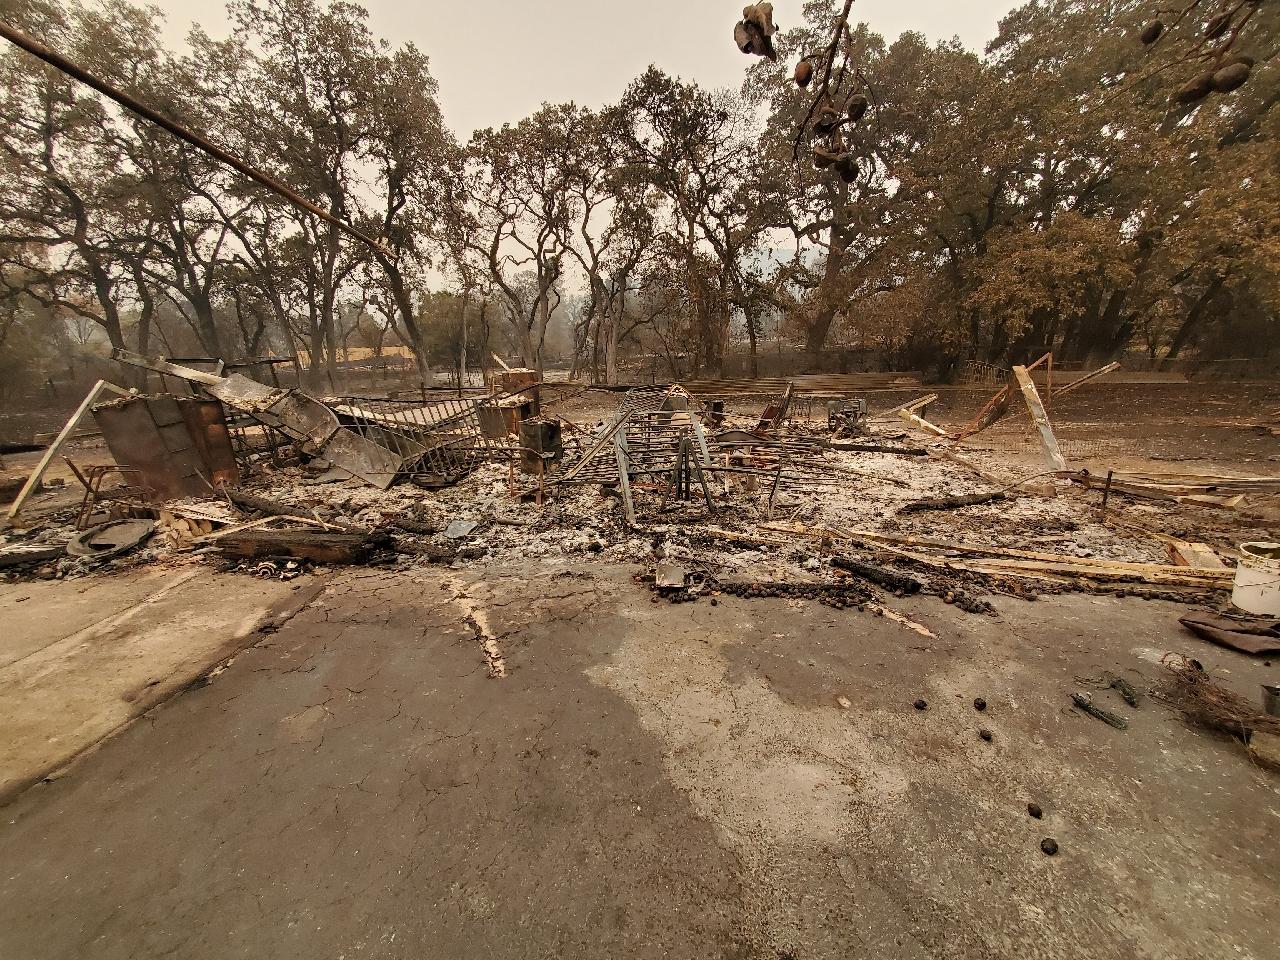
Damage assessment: destroyed